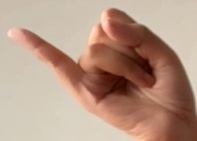
ASL sign: J